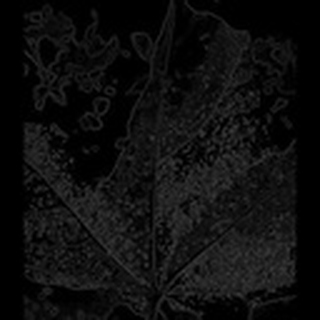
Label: cotton_aphids